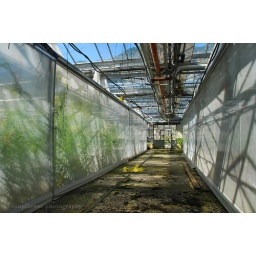
Closed down and abandoned nursery &amp;amp; green house in Tirol.